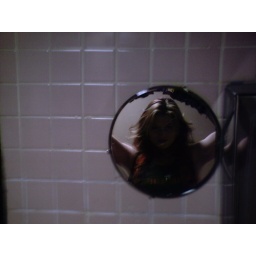
Wee mirror in the bathroom at the Whiskey, this would have been cool if you could actually see me.....